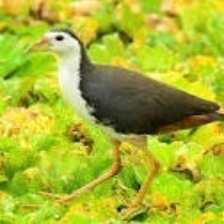
Species: WHITE BREASTED WATERHEN
Scientific name: AMAURORNIS PHOENICURUS
ImageNet parent category: european_gallinule